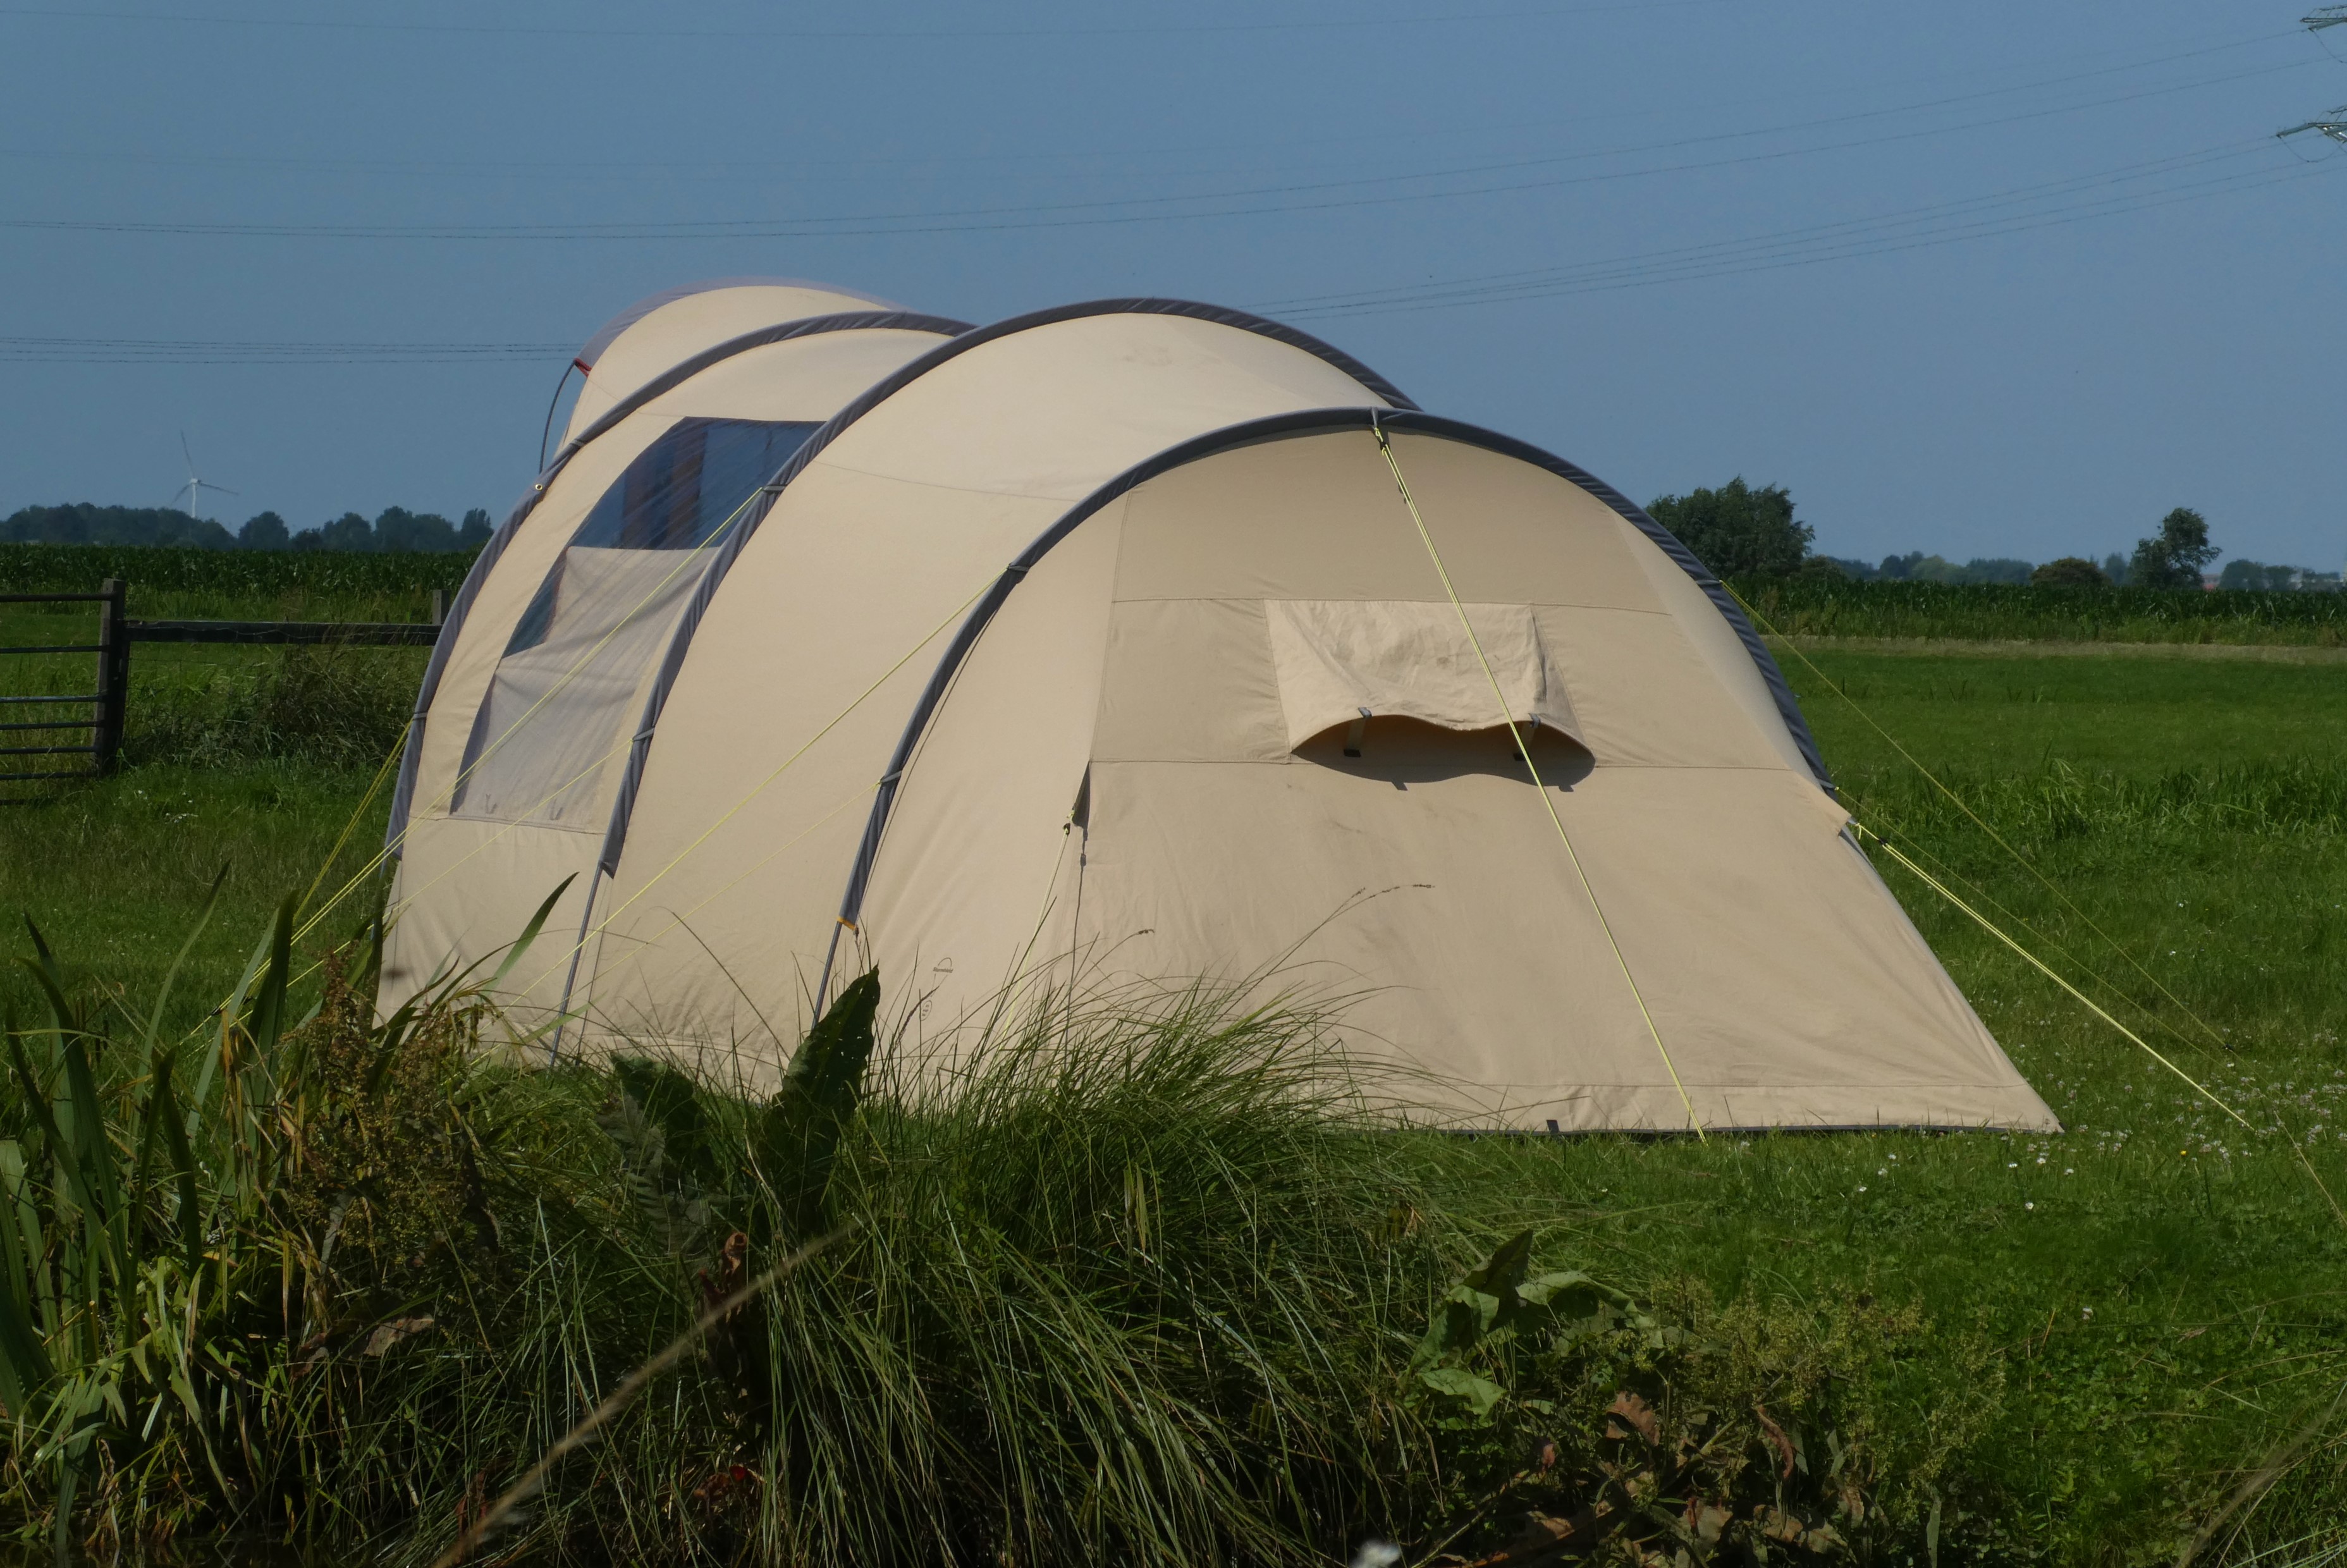
tent, meadow, camping, vacation, relaxation, sky, plant, plant community, natural landscape, tree, landscape, grassland, plain, Tints and shades, grass, prairie, event, pasture, steppe, field, circle, soil, dome, wind, agriculture, wood, daylighting, farm, shade